Piquet

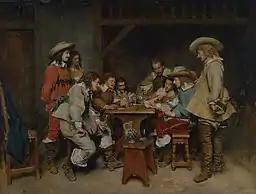
"A Game of Piquet", imaginary 17th century scene painted in 1861 by Jean-Louis-Ernest Meissonier (1815–1891), National Museum of Wales

Piquet is an early 16th-century plain-trick card game for two players that became France's national game. David Parlett calls it a "classic game of relatively great antiquity... still one of the most skill-rewarding card games for two" but one which is now only played by "aficionados and connoisseurs." Historically also known as Sant or Saunt from the French "Cent".